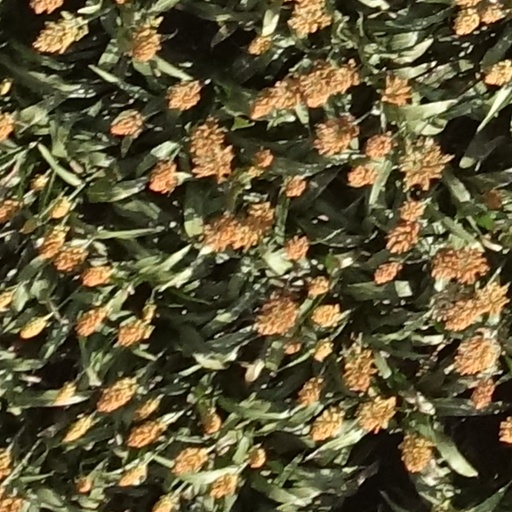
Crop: sorghum